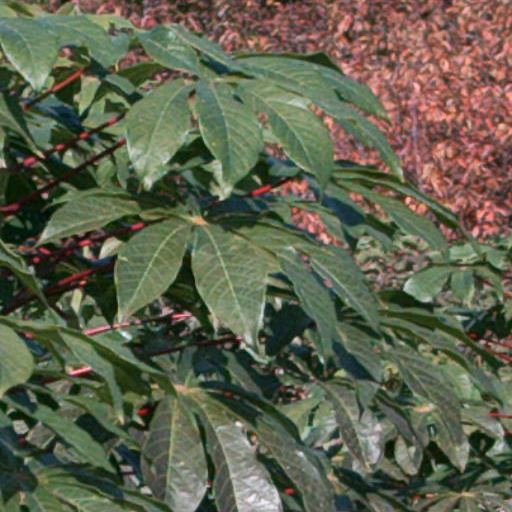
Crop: cassava